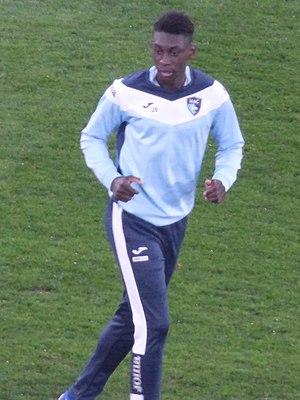
Alimami Gory avant le match Lens / Le Havre, comptant pour la 30ème journée du championnat de France de Ligue 2 2018-2019, le 1er avril 2019 au Stade Bollaert-Delelis.
Alimani Gory, né le 30 août 1996 au Havre, est un footballeur franco-malien. Il évolue au poste de milieu gauche au Cercle Bruges.